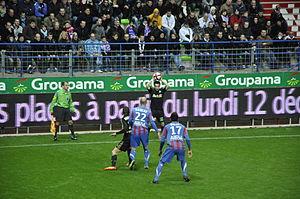
Mathieu Valbuena et Morgan Amalfitano face à Frédéric Bulot et Alexandre Raineau lors du match entre Caen et Marseille le 2 décembre 2011 au stade Michel d'Ornano
La saison 2011-2012 du Stade Malherbe de Caen est la treizième de l'histoire du club bas-normand en première division du championnat de France, la deuxième consécutive au sein de l'élite du football français. C'est aussi la quatre-vingt-huitième de l'histoire du club.
La saison 2011-2012 de l'Olympique de Marseille débute alors que le club a remporté deux trophées : celui de la Coupe de la Ligue contre Montpellier et le Trophée des champions face à Paris. Didier Deschamps est reconduit pour la troisième année à la tête de l'équipe et se fixe pour objectif le titre de champion de France. Le club est par ailleurs engagé dans quatre autres compétitions que sont les deux coupes nationales, la Ligue des champions et le Trophée des champions.